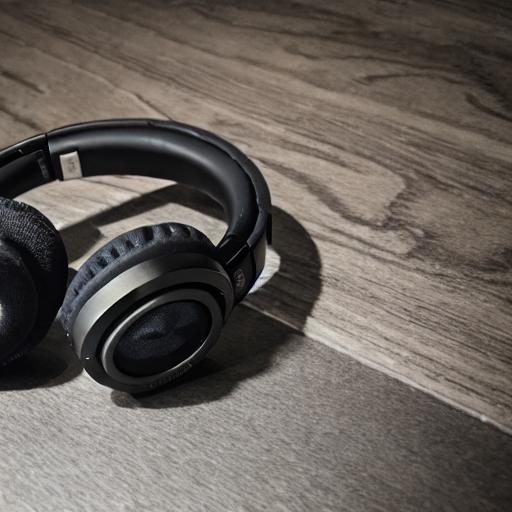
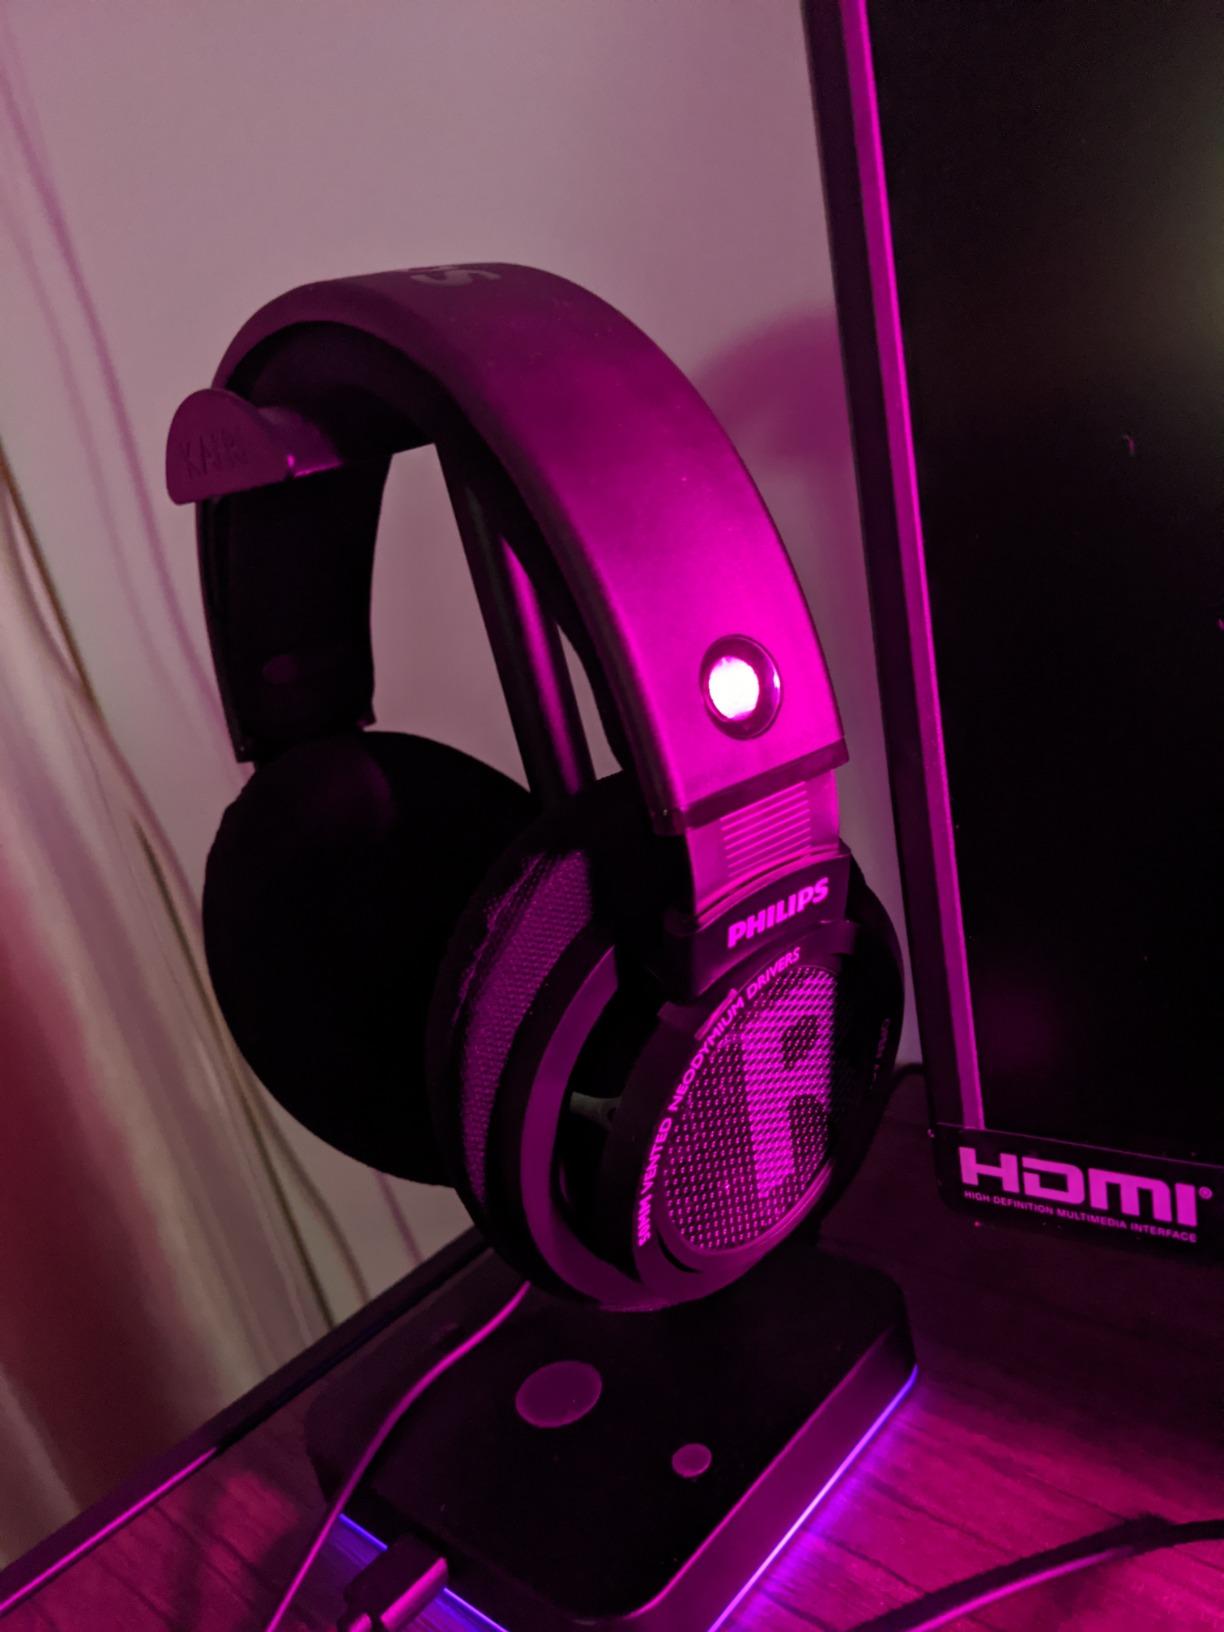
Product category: headphones
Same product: no